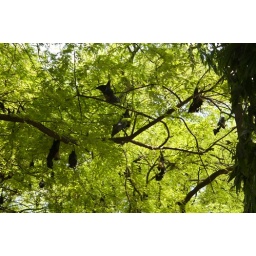
Some flying fruit bats in Pune